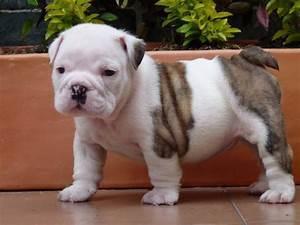
dog